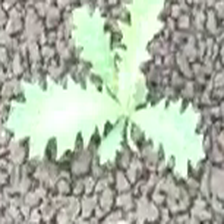
Weed species: Bilayat_(Mexicana_Argemone)